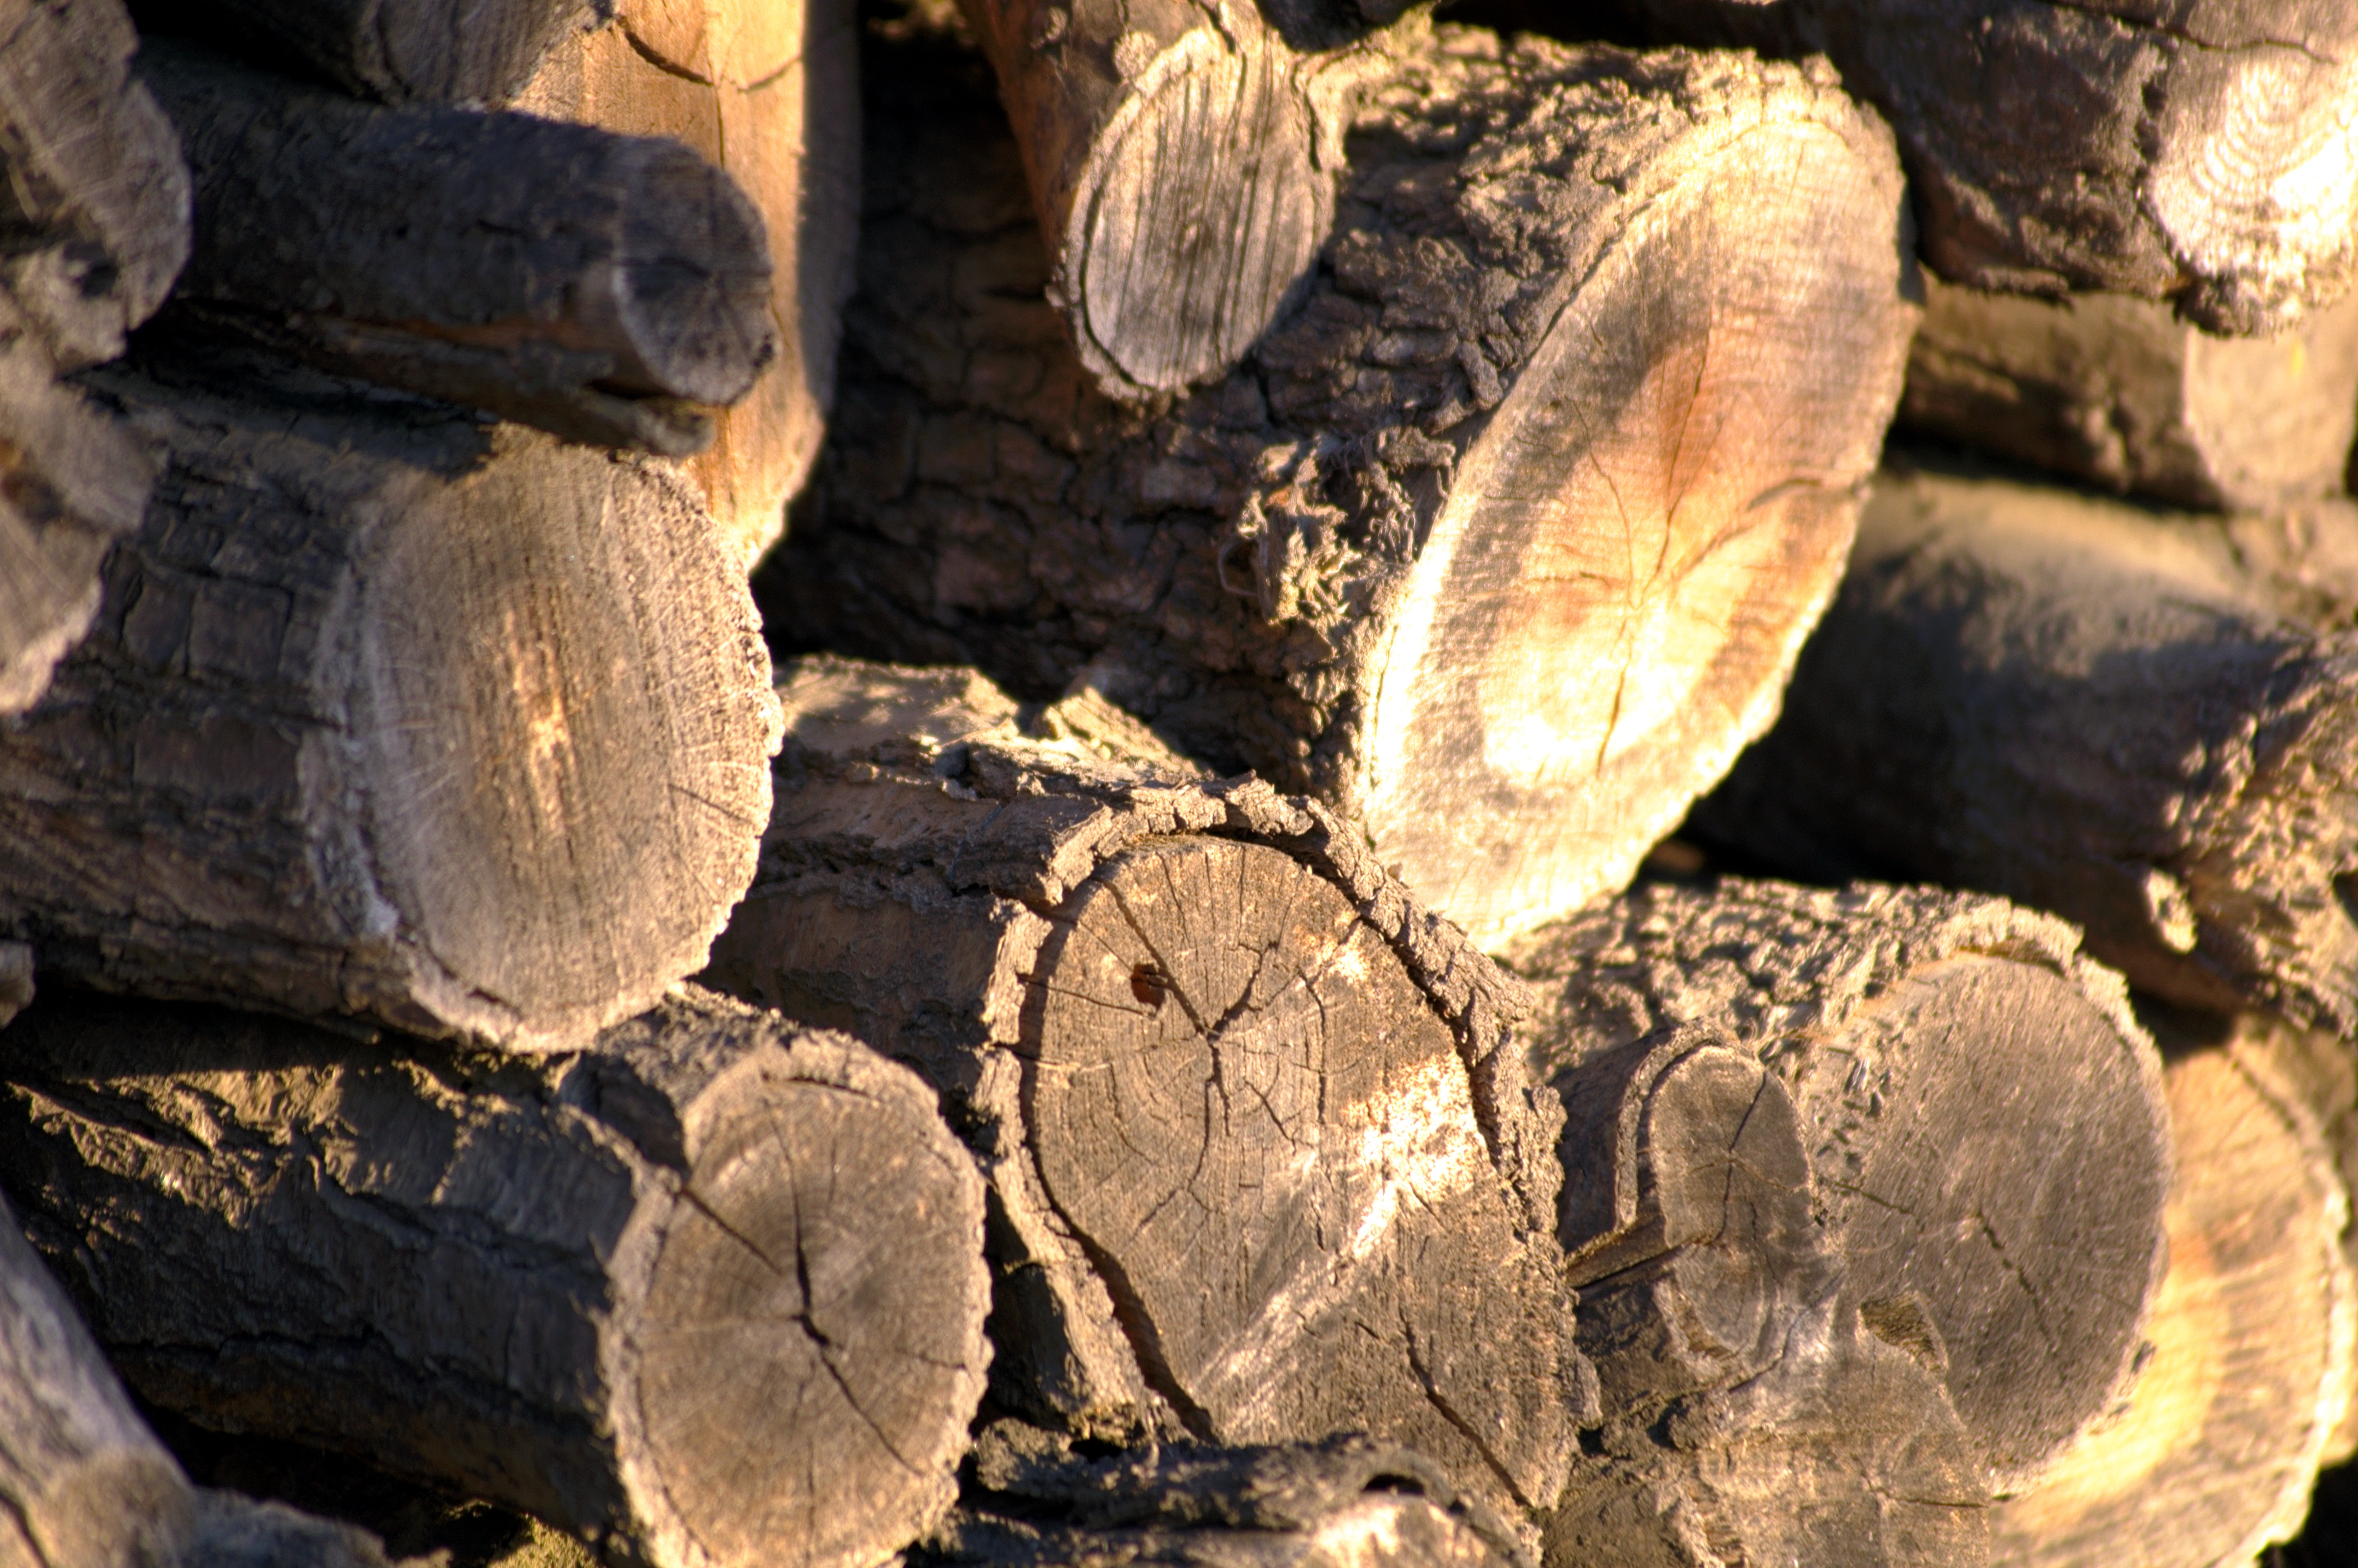
tree, nature, rock, wood, sun, leaf, trunk, rural, pile, log, produce, natural, autumn, calm, soil, mushroom, stack, heating, macro photography, edible mushroom